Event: Typhoon Ruby
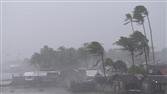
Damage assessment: damage